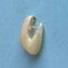
Maize quality: Bad